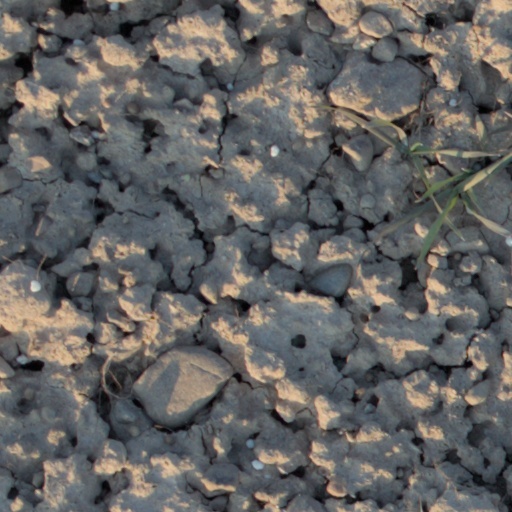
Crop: wheat